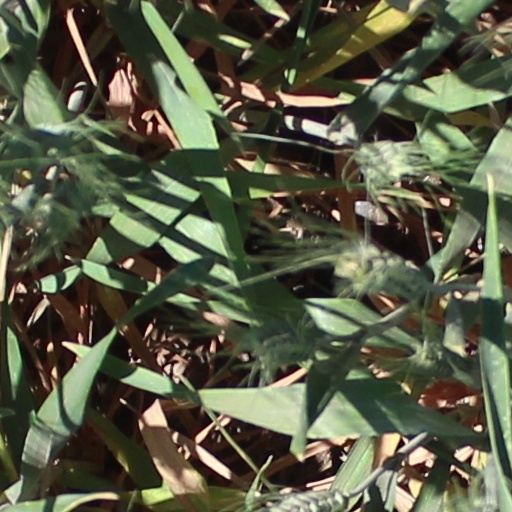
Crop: wheat